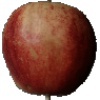
Label: Apple Red 3